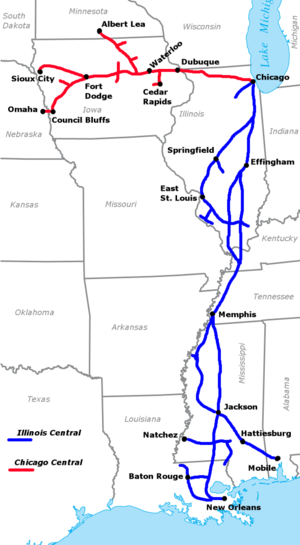
L’Illinois Central Railroad, fondée en 1851, était une compagnie de chemin de fer du centre des États-Unis dont la ligne principale reliait Chicago à La Nouvelle-Orléans ainsi que Birmingham en Alabama. Une autre ligne reliait également Chicago à Sioux City dans l'Iowa, dès 1870. D'autres embranchements desservaient Sioux Falls dans le Dakota du Sud, dès 1877 et Omaha dans le Nebraska, dès 1899. Le 10 août 1972 l'Illinois Central Railroad fusionna avec la Gulf, Mobile and Ohio Railroad pour former l'Illinois Central Gulf Railroad et le 11 février 1998, elle fut rachetée par la Canadien National.